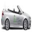
Label: automobile